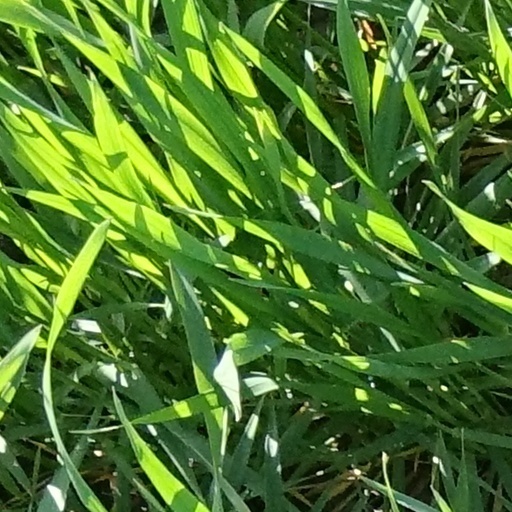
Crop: wheat